Lilly Martin Spencer

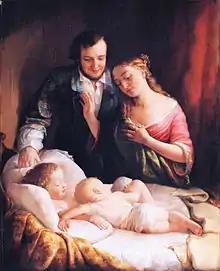
"Domestic Happiness" (1849)

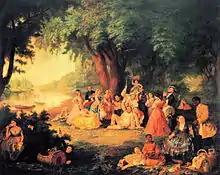
"The Artist and Her Family on a Fourth of July Picnic" (c.1864)

During her third year in Cincinnati she married Benjamin Rush Spencer on August 24, 1844. Benjamin Spencer was an Englishman who worked in the tailoring business; however once they were married he no longer pursued an independent career, instead dedicating himself to helping his wife both in household chores as well as with her artistic work. This made Mrs. Spencer the main breadwinner for the family. Although the Spencers did not run a traditional home, from all accounts they had a "singularly happy one". The Spencers had thirteen children, seven of whom grew to maturity. Although many feared that matrimony would end her career as an artist, it did not; she would become the most popular and widely reproduced female genre painter of the mid-19th century.